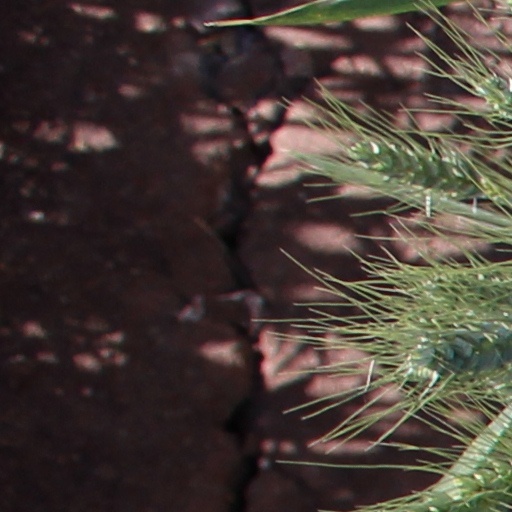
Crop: wheat